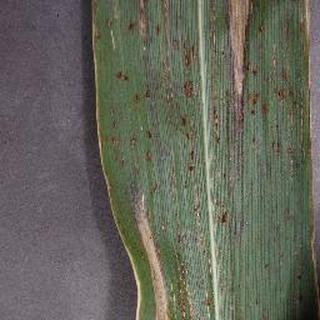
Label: corn_northern_leaf_blight